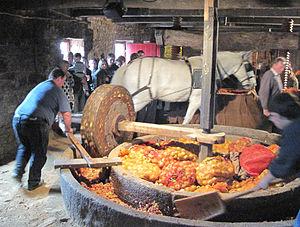
Le cidre est une boisson alcoolisée titrant généralement entre 2 % vol. et 8 % vol. d'alcool, obtenue à partir de la fermentation du jus de pomme. Chez les producteurs, l'adjectif cidricole fait référence aussi bien à la boisson fermentée à base de pomme qu'à base de poire. Le cidre se fabrique partout où l’on trouve des pommiers qui donnent des pommes à cidre. On distingue le « cidre de table » et le « cidre bouché », de qualité supérieure. La consommation de cette boisson a connu un apogée en Espagne à la fin du XIVᵉ siècle, dépassant celle de la bière. Au début du XXIᵉ siècle, c'est une boisson traditionnelle plutôt saisonnière et régionale, mais des efforts de marketing tendent à promouvoir de nouveaux cidres aromatisés, notamment à destination des jeunes.